Haris Bratanovic

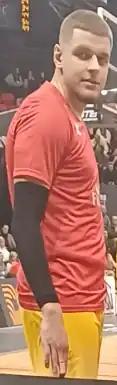
Haris Bratanovic during a timeout on January 20, 2023

Haris Bratanovic (born 20 April 2001) is a Belgian basketball player for BC Oostende and . Standing at , he plays as center.